Friedrich Engels Guard Regiment

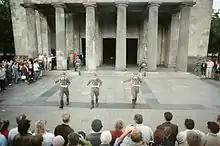
Friedrich Engels Guard Regiment changing of the guard

The Friedrich Engels Guards Regiment (also known as NVA Guard Regiment 1) was a special guard unit of the Land Forces of the National People's Army. The regiment was named after Friedrich Engels, the German socialist that collaborated with Karl Marx in systematizing Marxism.